Francis Trask

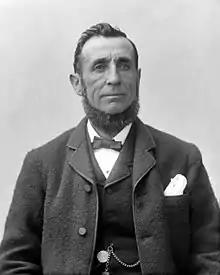
Portrait of Francis Trask

Frances Reuben Trask (1840 – 5 April 1910) was a 20th-century Member of the Legislative Council from Nelson, New Zealand, and Mayor of Nelson. He also served on the Nelson Harbour Board from its inception.